Wild turkey

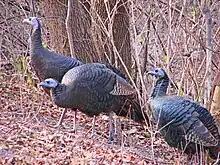
Eastern wild turkey ("M. g. silvestris") hens

The idea that Benjamin Franklin preferred the turkey as the national bird of the United States comes from a letter he wrote to his daughter Sarah Bache on 26 January 1784. The main subject of the letter is a criticism of the Society of the Cincinnati, which he likened to a chivalric order, which contradicted the ideals of the newly founded American republic. In one section of the letter, Franklin remarked on the appearance of the bald eagle on the Society's crest: